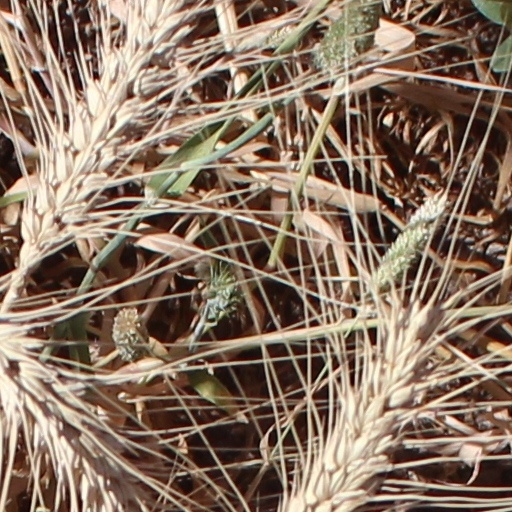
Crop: wheat